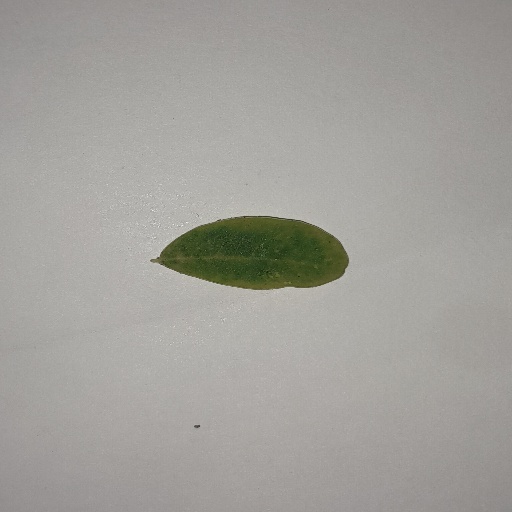
Species: Sojina
Leaf condition: Yellow Leaf